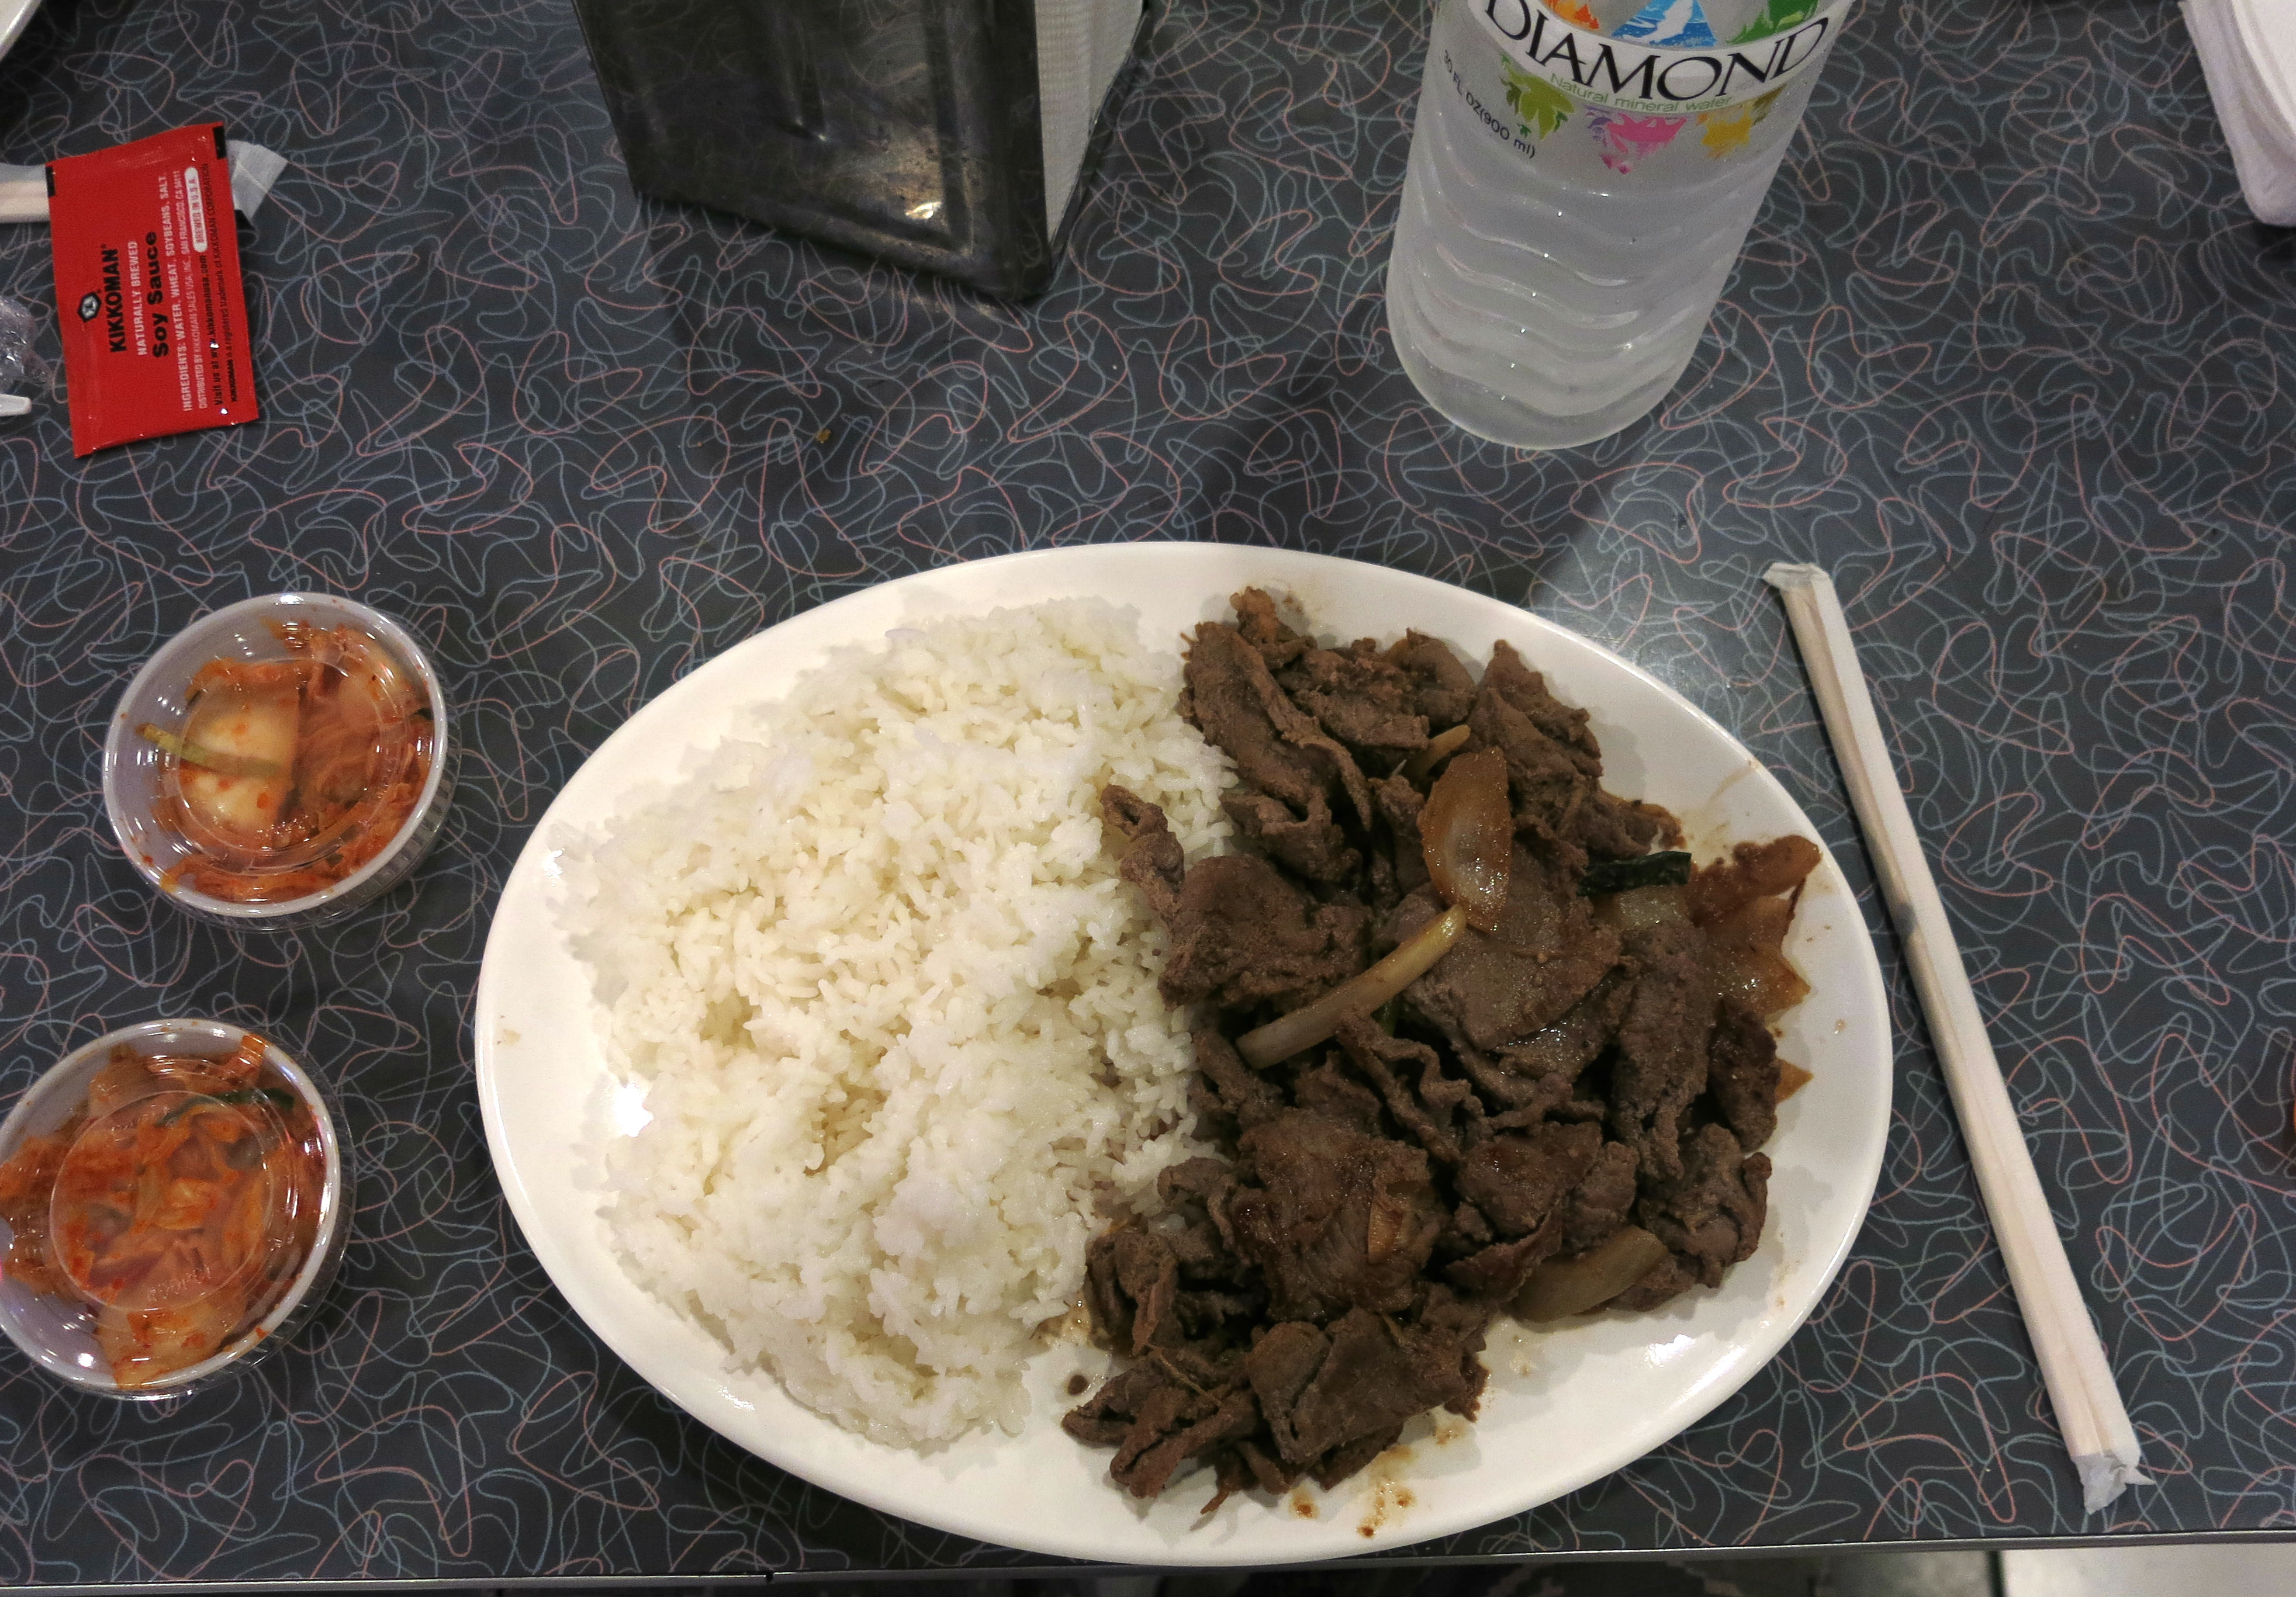
restaurant, dish, meal, food, plate, meat, lunch, cuisine, beef, rice, dinner, kimchi, kimchee, iatethat